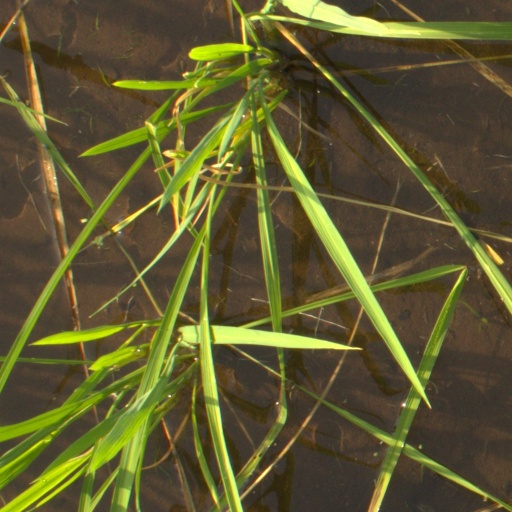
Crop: rice